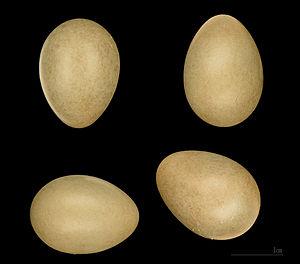
Le Rossignol philomèle est une espèce d’oiseaux de la famille des Muscicapidae.